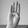
ASL letter: B